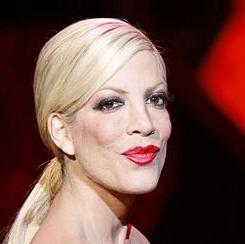
Age: 35